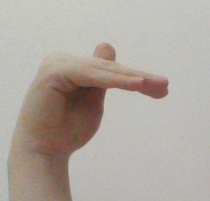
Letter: khaa